The Hunting of the Hawk

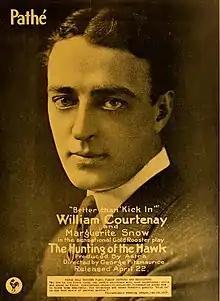
Theatrical release poster

The Hunting of the Hawk is a 1917 American silent mystery film directed by George Fitzmaurice and starring William Courtenay. It was distributed by Pathé Exchange.